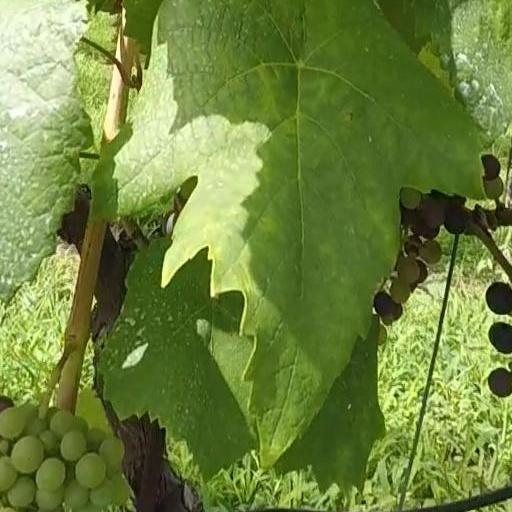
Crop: grape